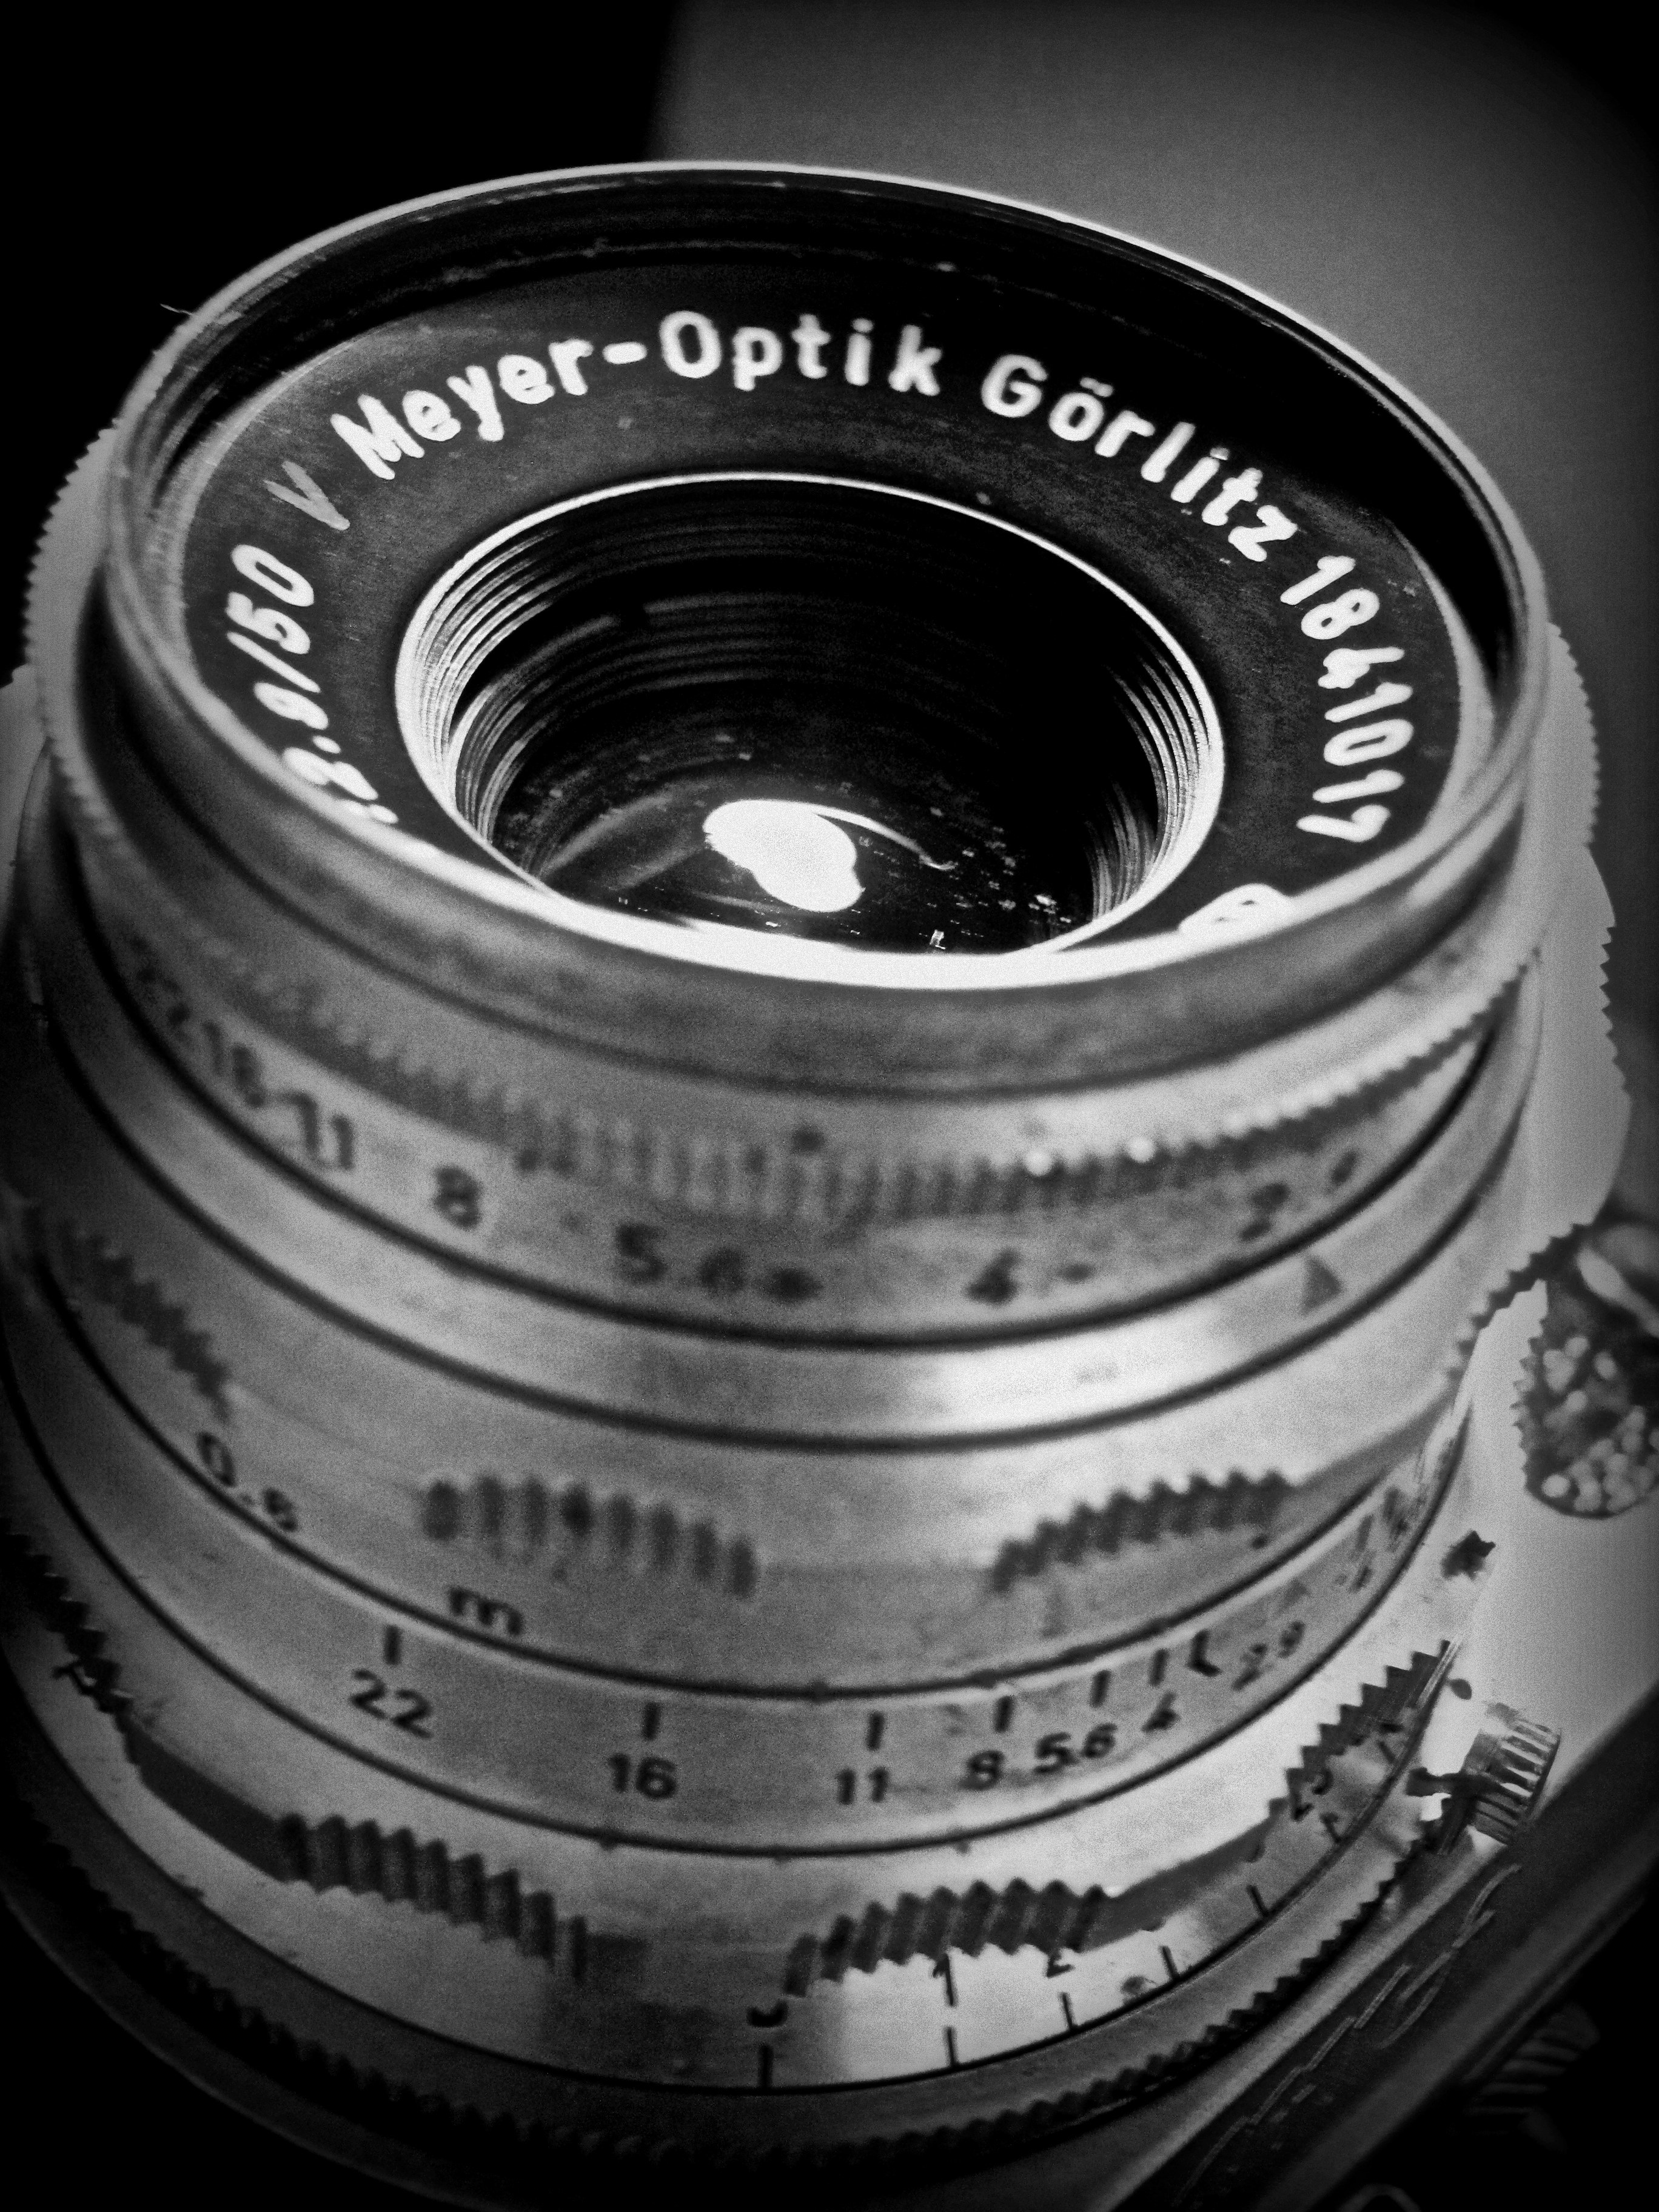
black and white, camera, photography, wheel, lens, black, monochrome, tire, product, camera lens, cameras, fisheye lens, monochrome photography, man made object, cameras optics, automotive tire, teleconverter